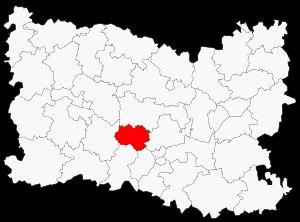
Le canton de Mouy est un canton français situé dans le département de l'Oise et la région Hauts-de-France.